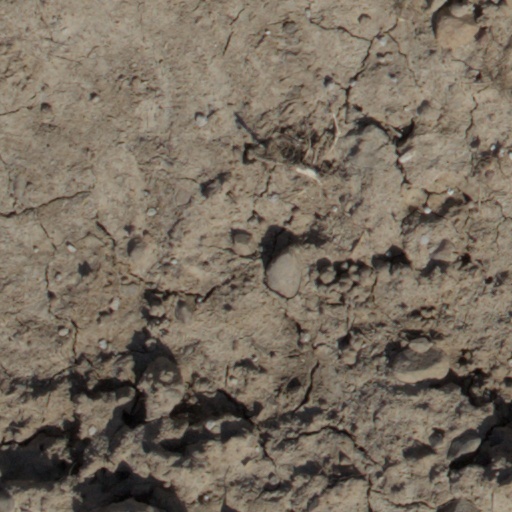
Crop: wheat